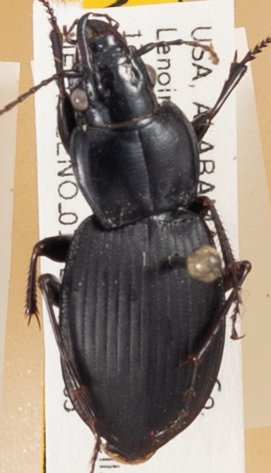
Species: Cyclotrachelus convivus
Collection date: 2018-06-05
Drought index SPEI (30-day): -0.032
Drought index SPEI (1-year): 0.88
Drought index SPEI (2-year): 0.184